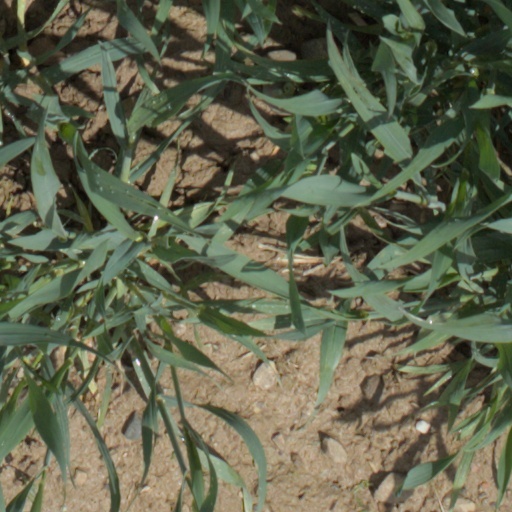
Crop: wheat